Coatbridge Library

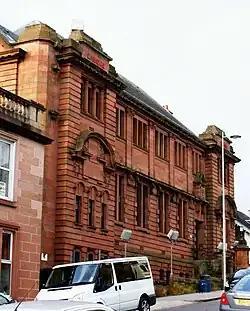
Coatbridge Public Library in 2009

Coatbridge Library is a public library in Coatbridge, North Lanarkshire, Scotland.